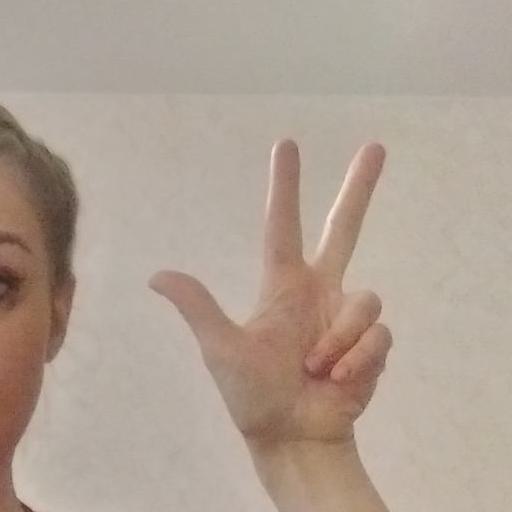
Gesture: three2